Luís Carlos Prestes

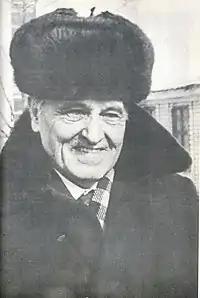
Prestes in exile in the Soviet Union in the mid-1970s.

In the elections of December 2, 1945, Prestes won the highest number of votes in his race for the senator of the Federal District. Prestes's election coincided, however, with the beginning of the Cold War.